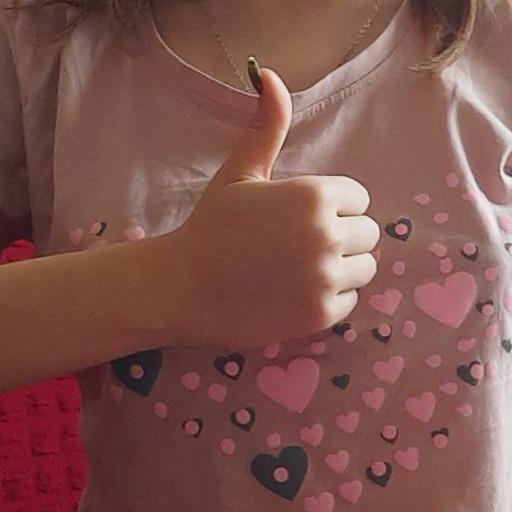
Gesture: like